Trijet

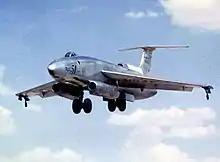
The Martin XB-51 was one of the first trijet designs.

Unlike twinjets, trijets are not required to land immediately at the nearest suitable airport if one engine fails. (This advantage is also shared with quadjets.) This is advantageous if the aircraft is not near one of the operator's maintenance bases, as the pilots may then continue the flight and land at an airport where it is more suitable to perform repairs. Additionally, for trijets on the ground with one engine inoperative, approval can be granted to perform two-engine ferry flights. Prior to the introduction of ETOPS, only trijets and quadjets were able to perform long international flights over areas without any diversion airports. However, this advantage has largely disappeared in recent years as ETOPS-certified twin-engined aircraft are able to do so as well.